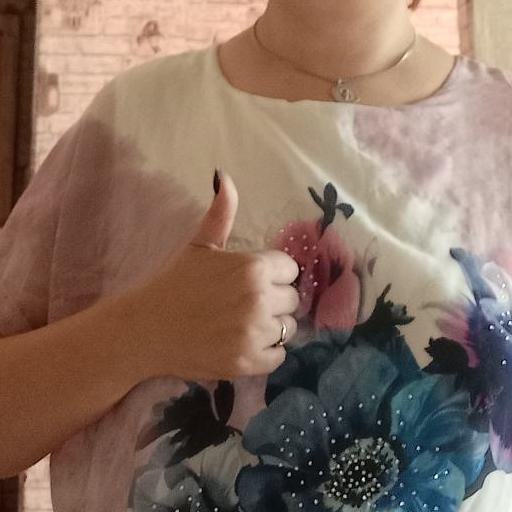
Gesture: like